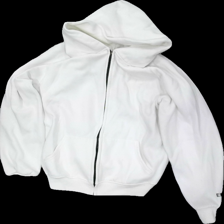
View: front
Type: Hoodie
Category: Unisex
Brand: Not in the list
Brand text on label: essentials
Colors: White
Material: 65% poly 35% cott
Pattern: Logo print
Cut: Regular
Size: M
Season: All
Stains: Minor
Price range: <50
Recommended usage: Export